Paul Des Jardien

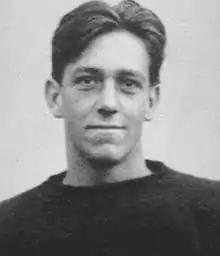
Des Jardien,

Paul Raymond "Shorty" Des Jardien (August 24, 1893 – March 7, 1956) was an American football, baseball and basketball player. He played for the University of Chicago where he was selected as the first-team All-American center in both 1913 and 1914 and also pitched a no-hitter for the baseball team. He later played professional baseball for the Cleveland Indians and professional football for the Cleveland Indians (1916), Hammond Pros (1919), Chicago Tigers (1920) and Minneapolis Marines (1922). He was inducted into the College Football Hall of Fame in 1955.